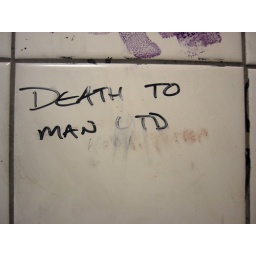
A hate note scrawled on the walls of the men's toilet in the Freebutt, Brighton.